Oleg Prokofiev

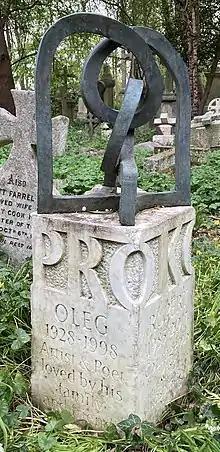
Family grave of Oleg Prokofiev in Highgate Cemetery

Born on 14 December 1928, from Sergei Prokofiev's first wife, Lina Llubera (the stage name of Carolina Codina). They lived in Paris until moving to Moscow, in 1935, at the age of seven.